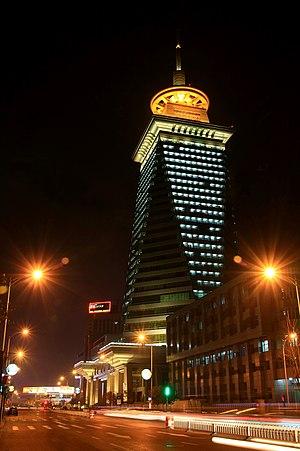
Le Post & Telecommunications Center est un gratte-ciel de 183 mètres de hauteur sur 26 étages situé à Tianjin dans le nord de la Chine. Il a été achevé en 1998. Il abrite des bureaux.
Depuis la construction de l'International Building en 1991, plus de 340 gratte-ciel ont été construits à Tianjin en Chine du fait du développement très rapide de la ville. Il s’y construit en moyenne une quinzaine de nouveaux gratte-ciel chaque année.